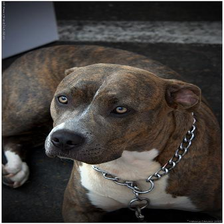
Species: dog
Breed: american pit bull terrier